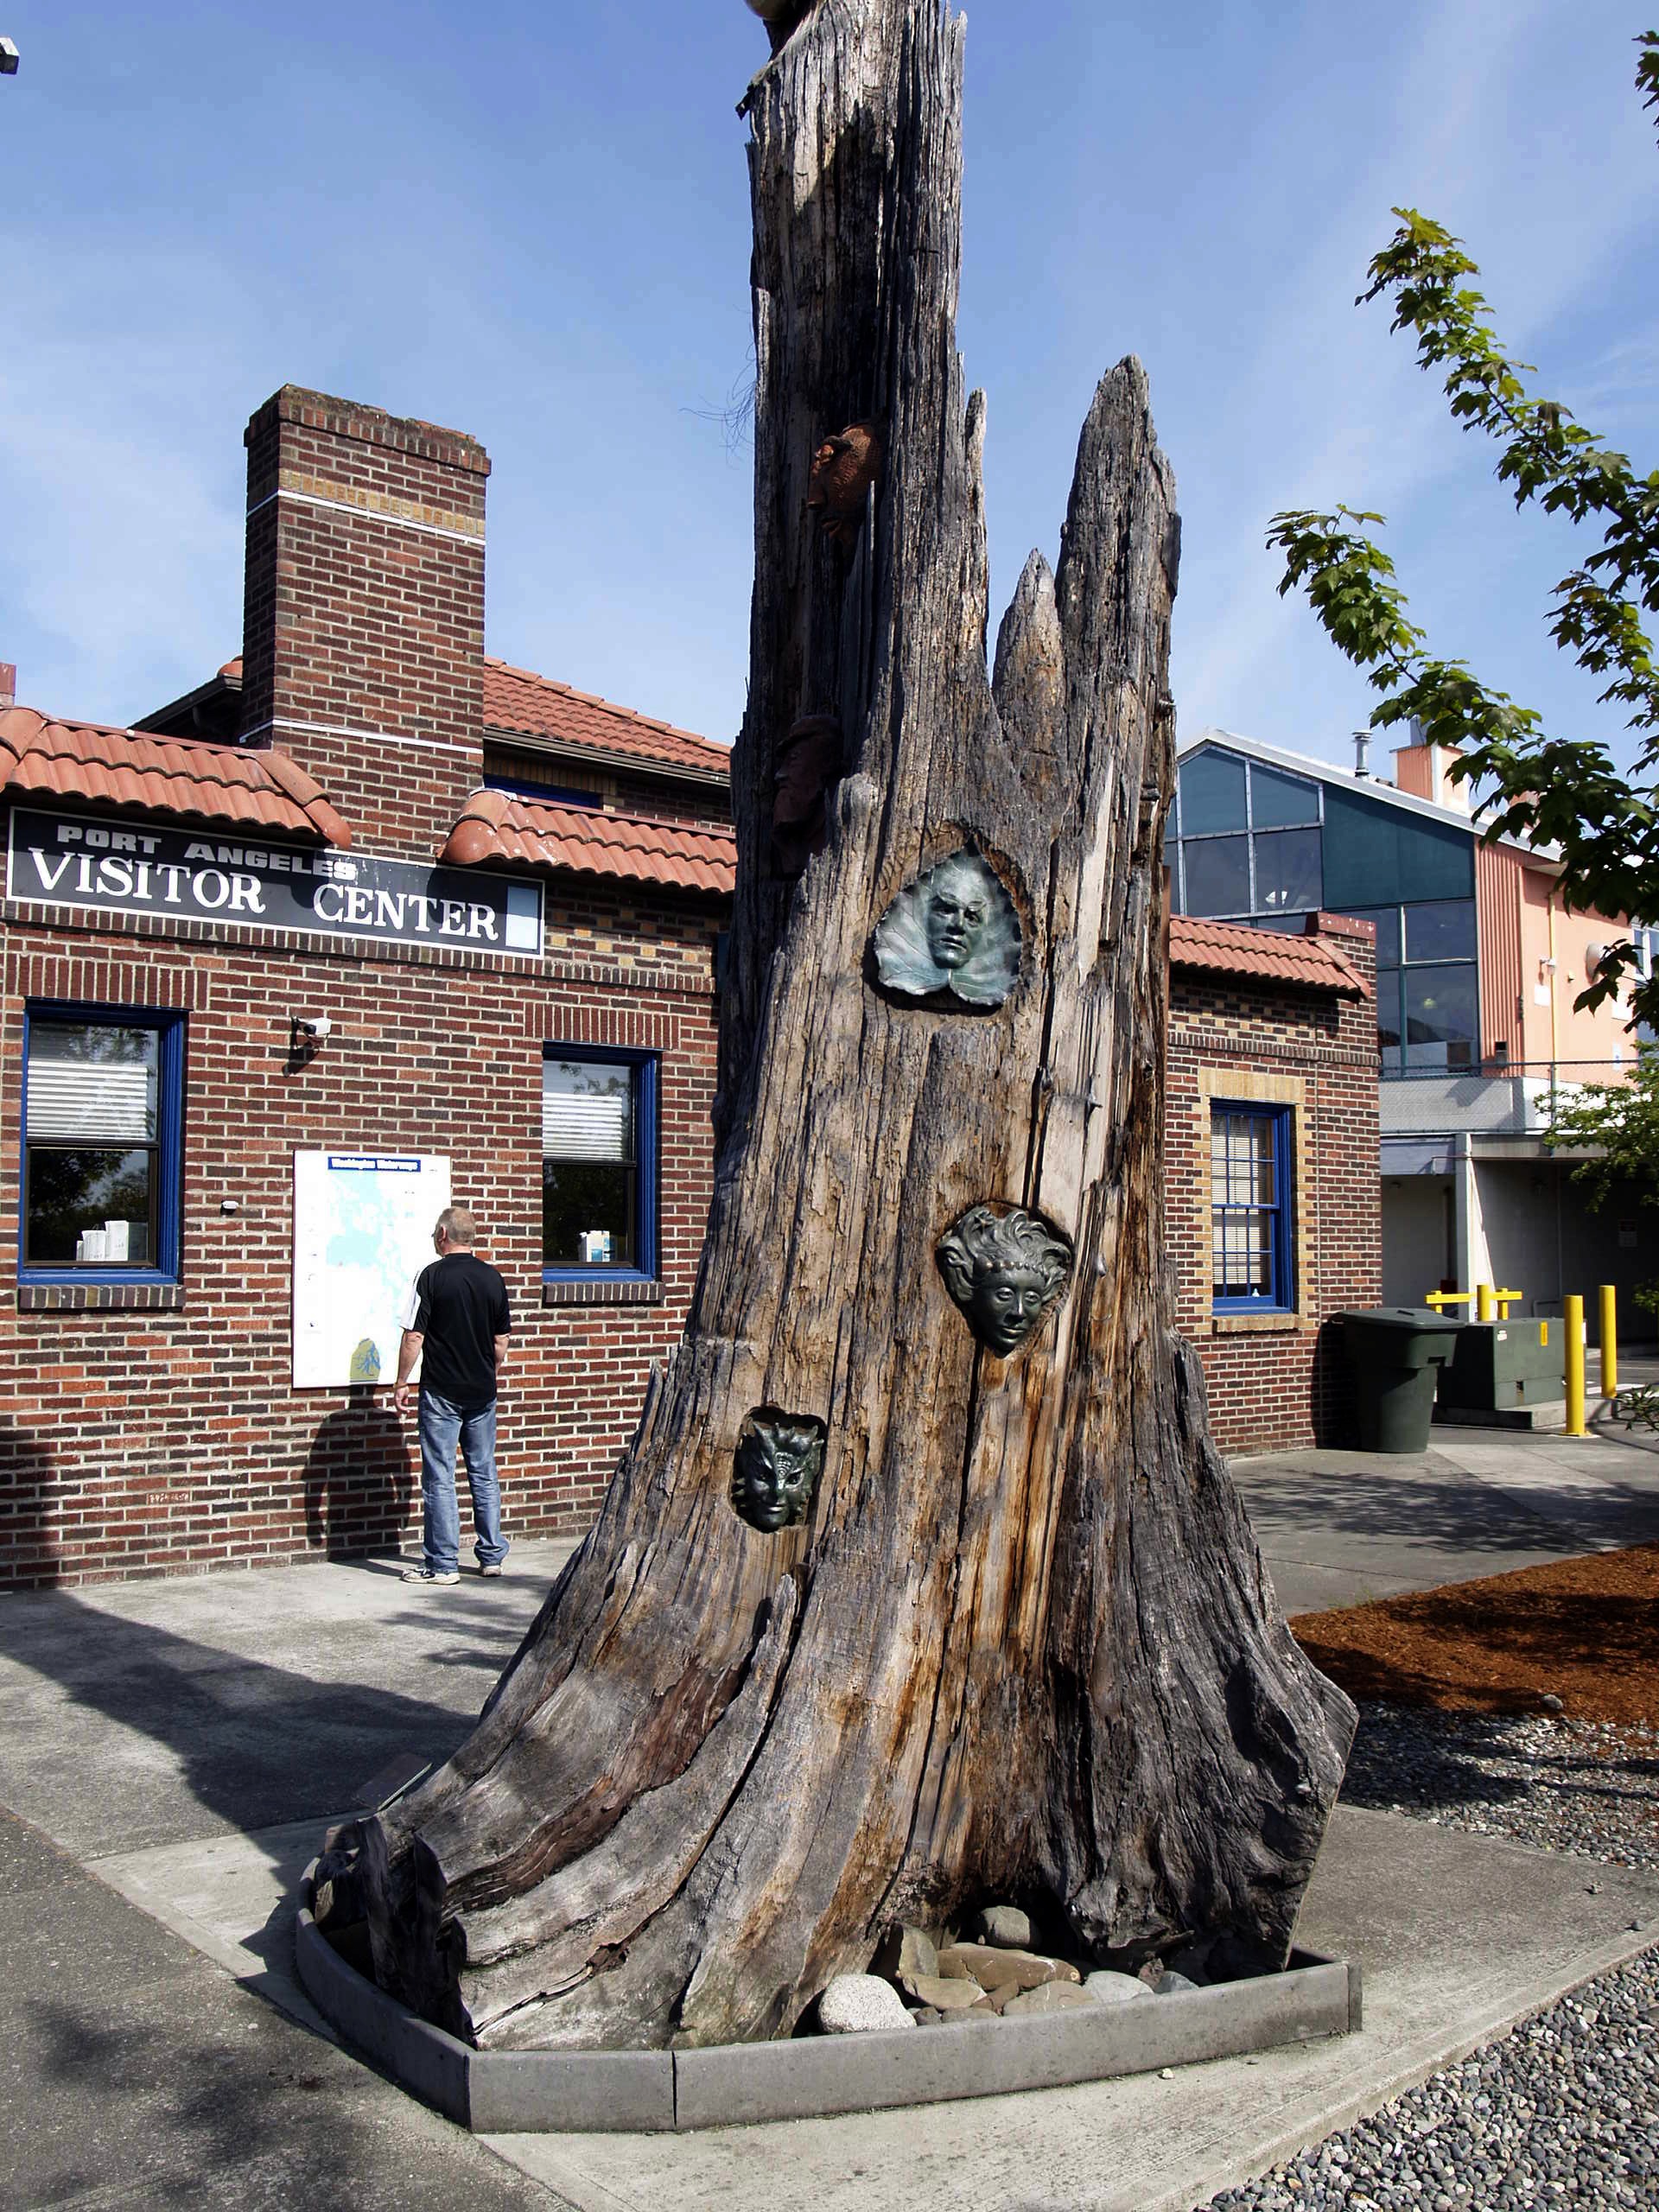
tree, architecture, wood, stump, building, city, urban, monument, travel, statue, decoration, landmark, tourism, artwork, sculpture, art, tourist attraction, urban area, ancient history